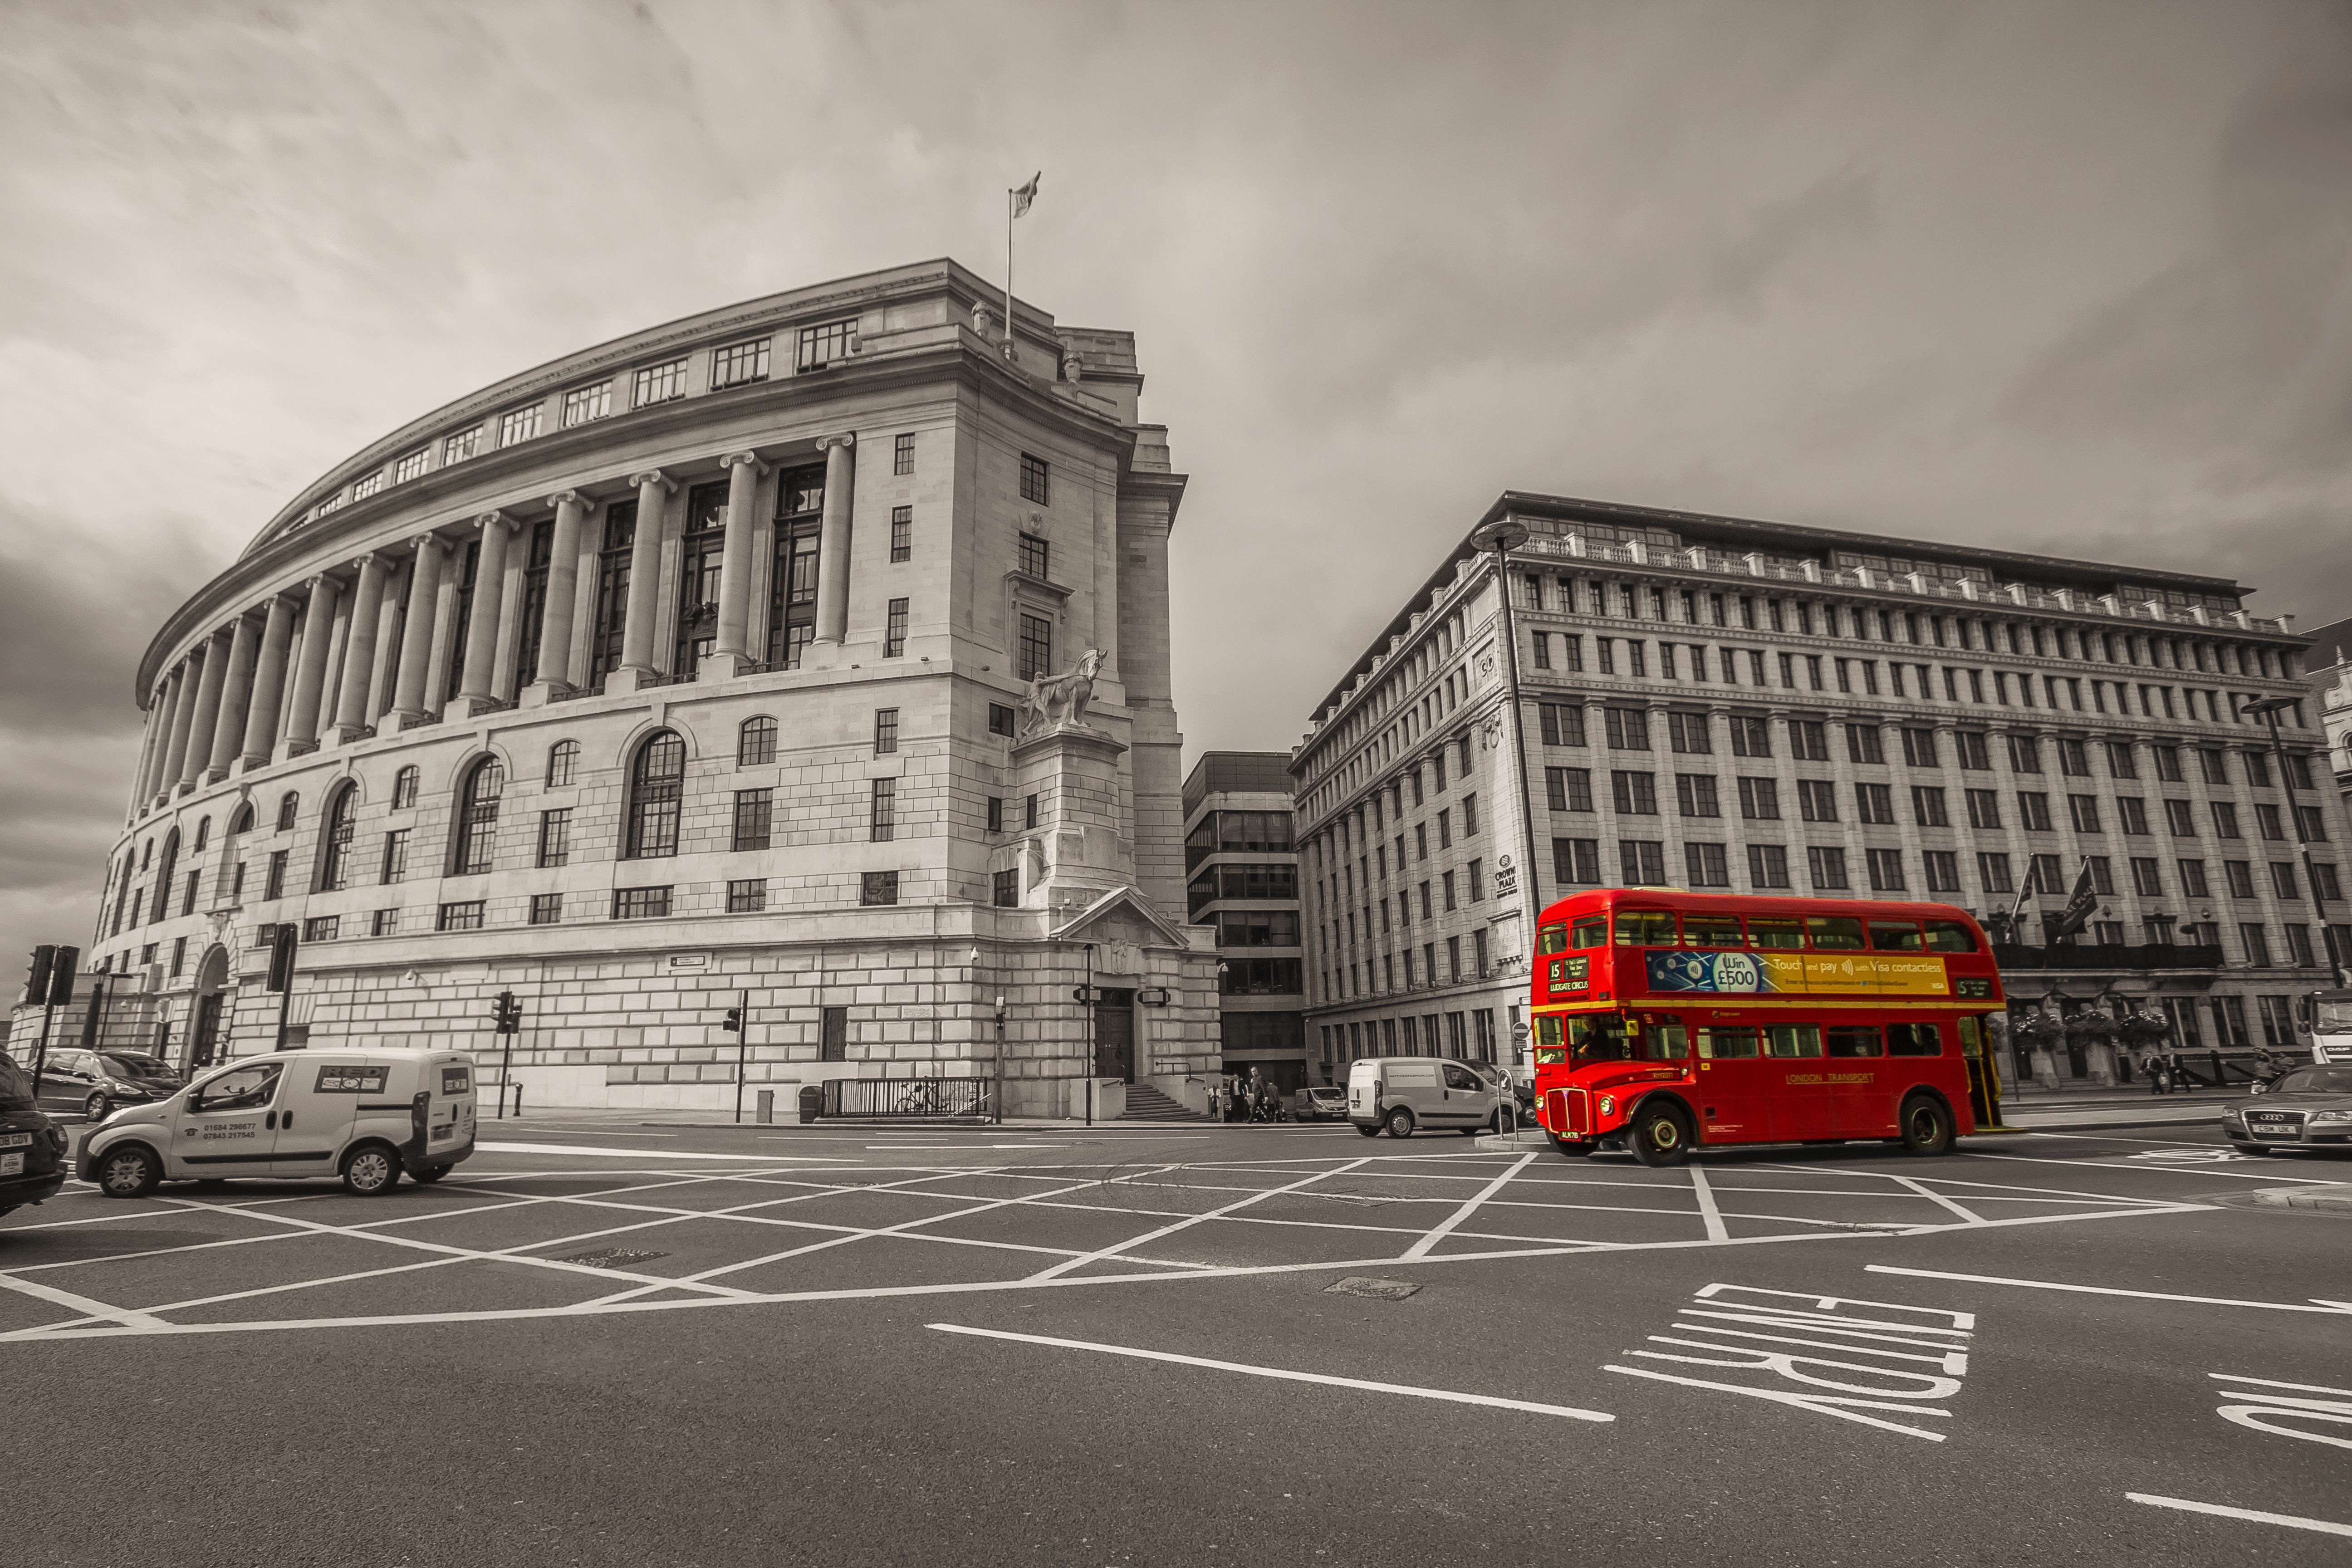
architecture, structure, road, street, building, city, cityscape, downtown, transport, vehicle, monochrome, public transport, london, urban area, human settlement